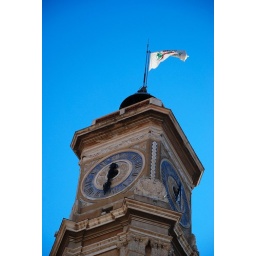
A clock tower in Nice